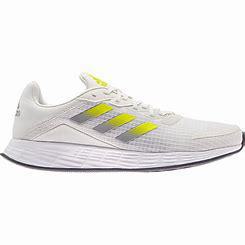
Brand: Adidas
Model: Duramo SL Lauf